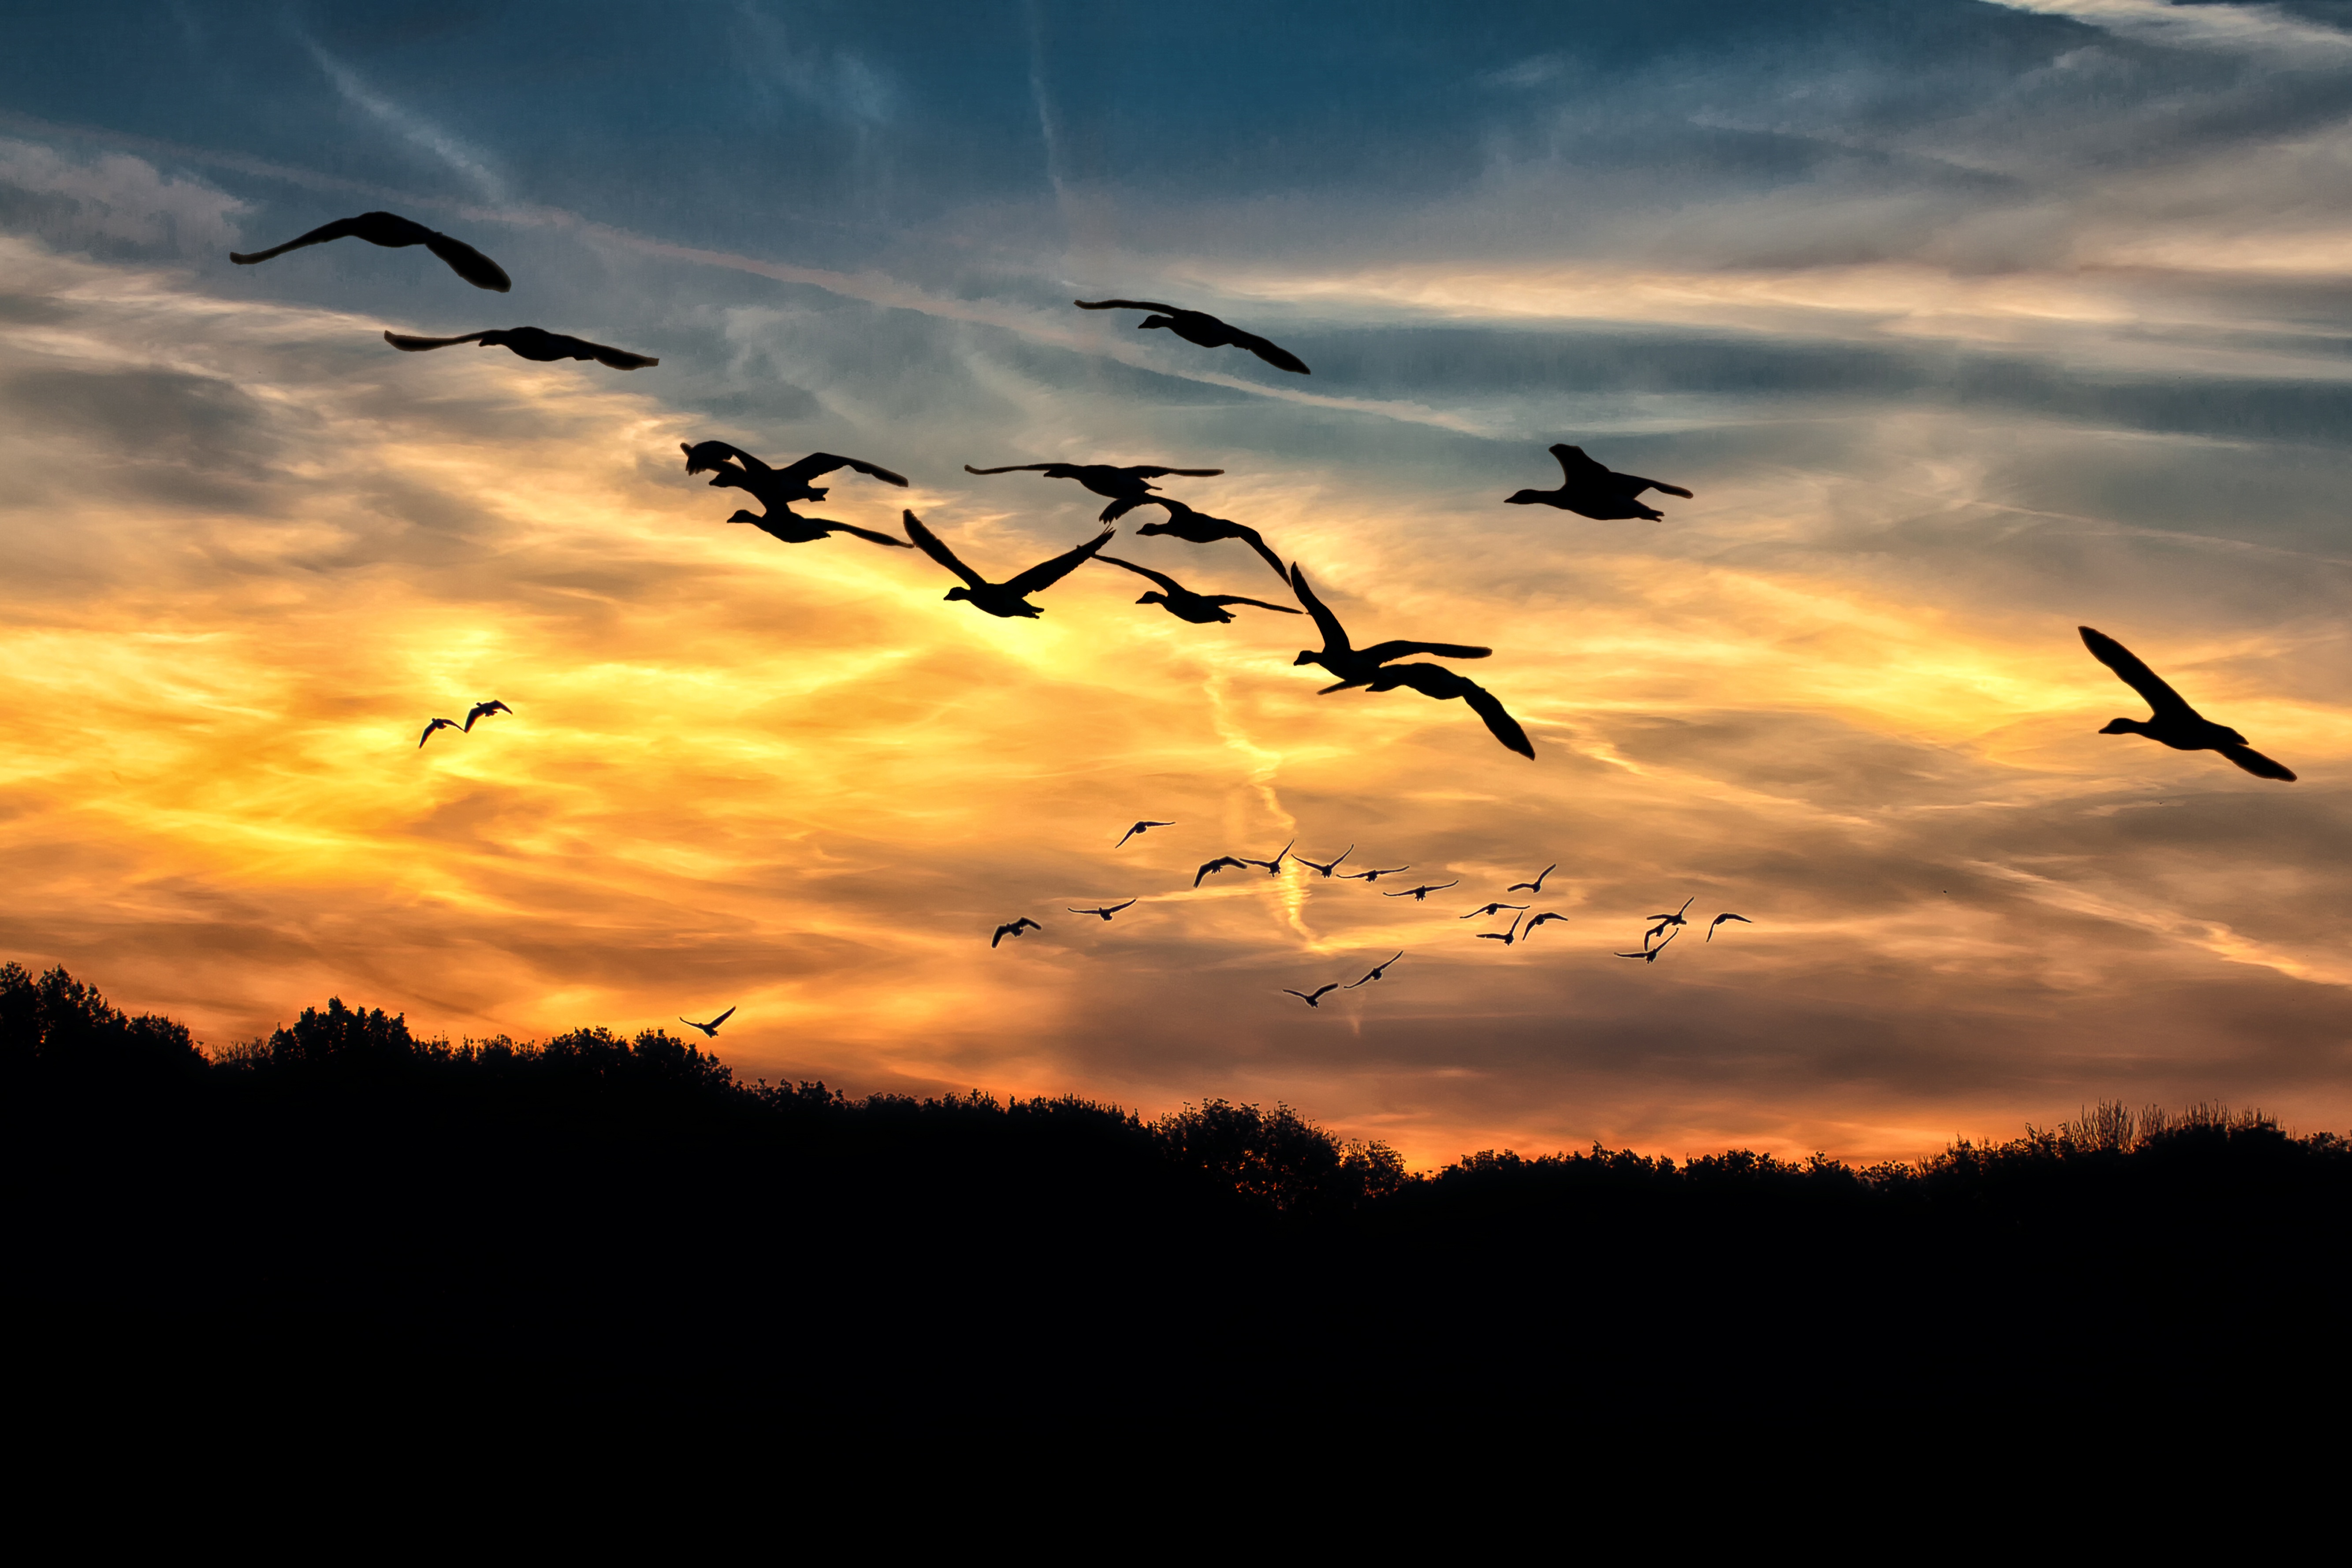
landscape, tree, grass, horizon, bird, cloud, sky, sunrise, sunset, sunlight, morning, dawn, atmosphere, flock, fly, formation, dusk, daytime, evening, calm, birds, clouds, bright, geese, beautiful, afterglow, evening sky, clouds form, bird migration, wild geese, swarm, migratory birds, meteorological phenomenon, atmosphere of earth, red sky at morning, ecoregion, animal migration, crane like bird, sunset birds